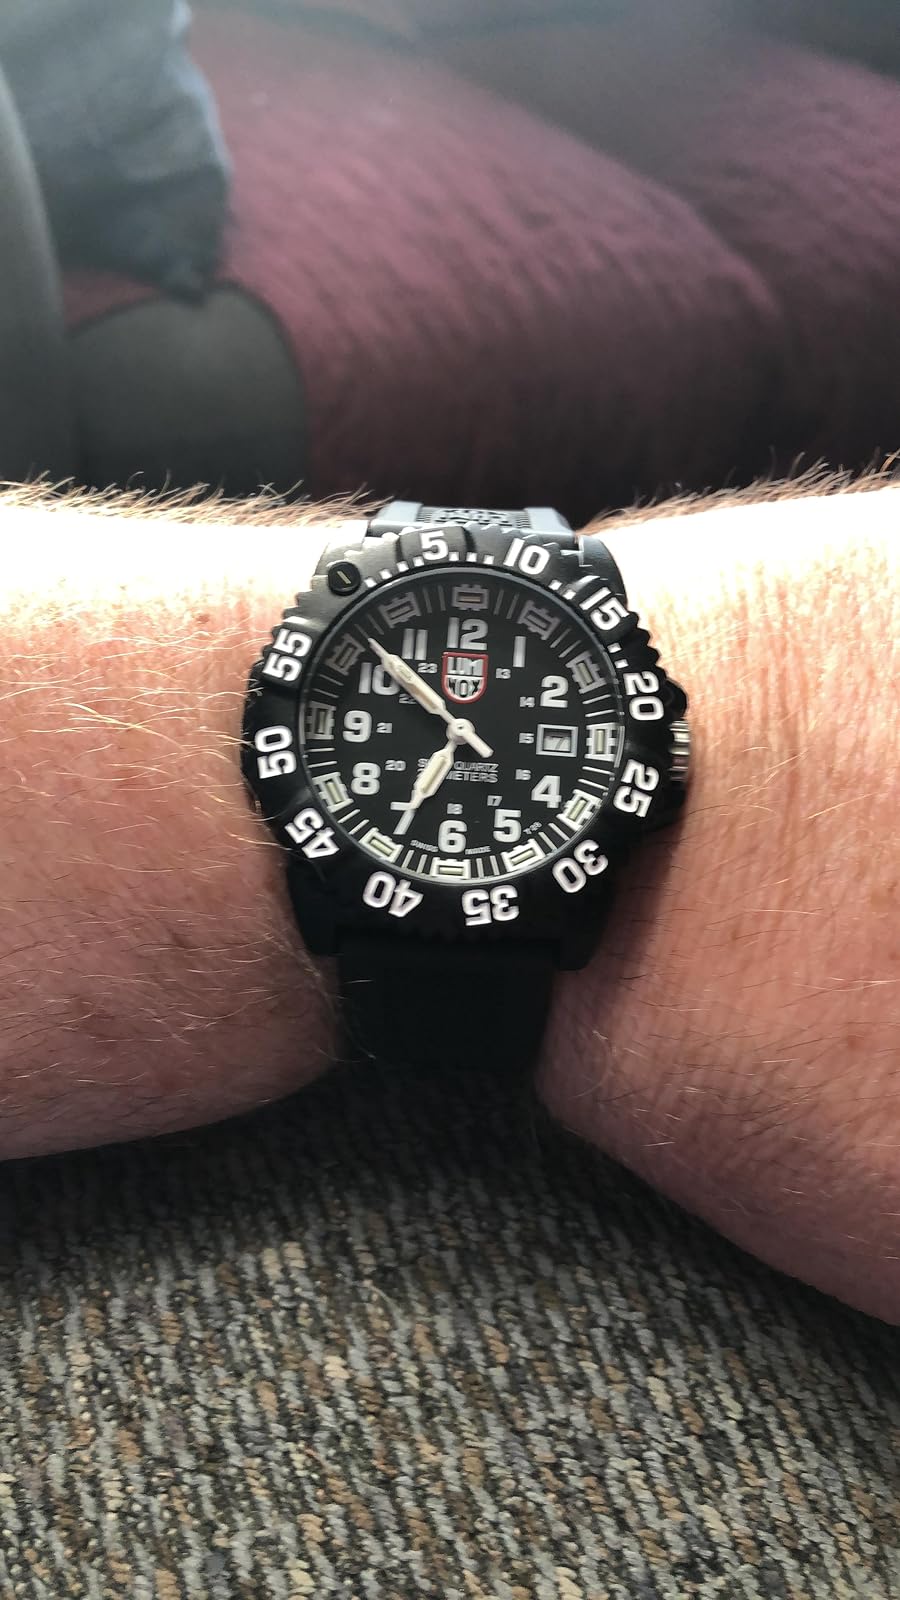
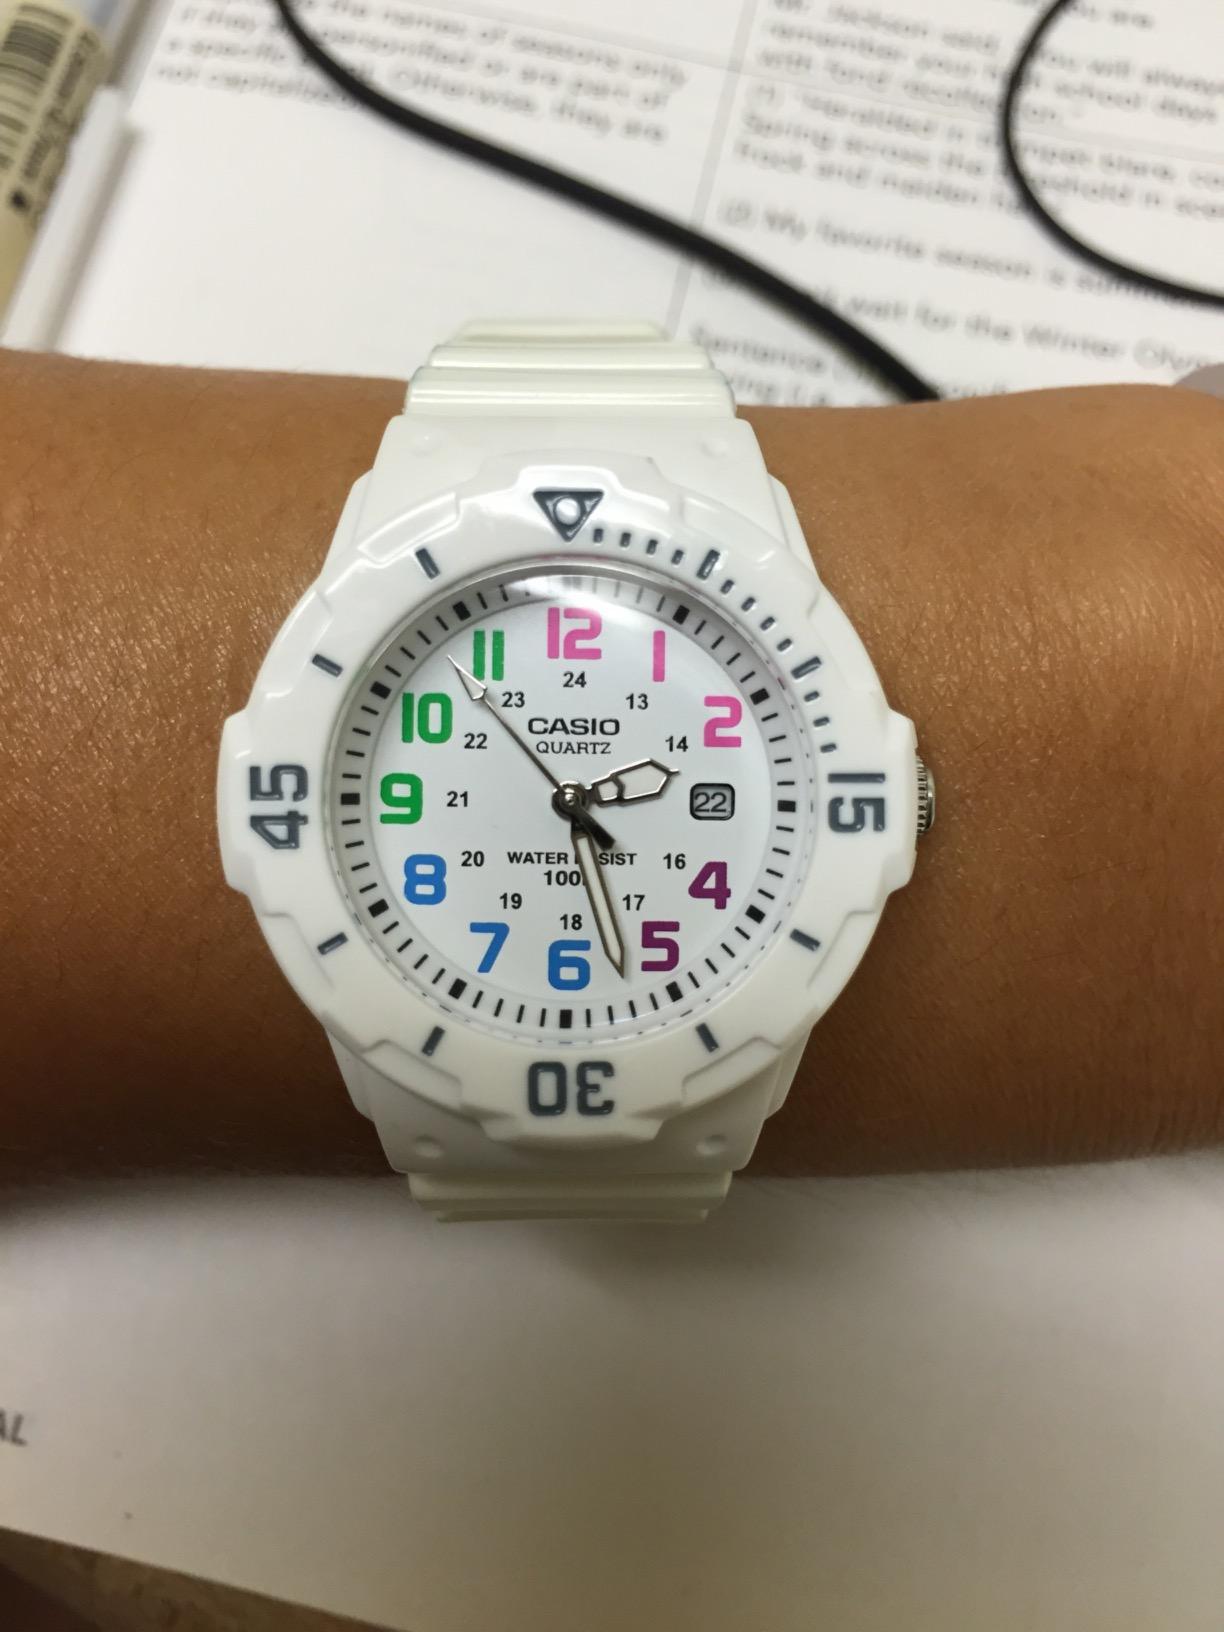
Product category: accessories_watch
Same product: no